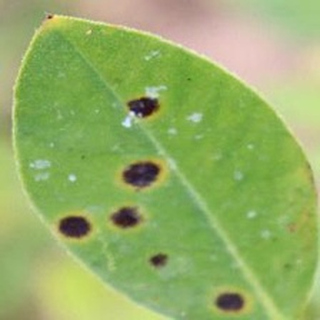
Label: groundnut_early_leaf_spot